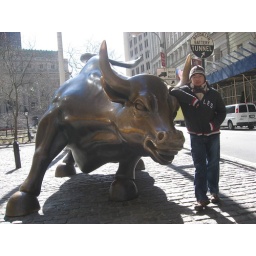
the bull near wall street